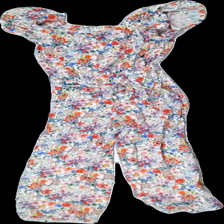
View: front
Type: Dress
Category: Children
Brand: H&M
Colors: White, Red, Yellow, Multicolor
Material: 100% Viscose
Pattern: Floral print
Cut: Regular
Size: 134
Season: All
Holes: Minor
Damage: hole
Damage location: middle center
Price range: <50
Recommended usage: Reuse